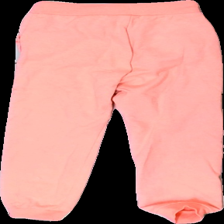
View: back
Type: Trousers
Category: Children
Brand: Lindex
Colors: Pink
Material: 61% cotton, 39% polyester
Cut: Regular
Size: 122
Season: All
Price range: <50
Recommended usage: Export